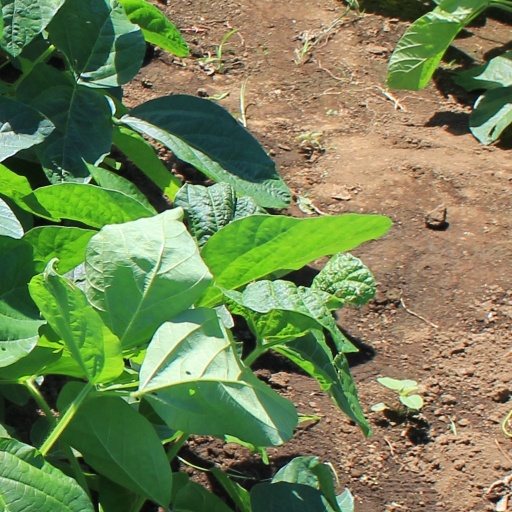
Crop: soybean